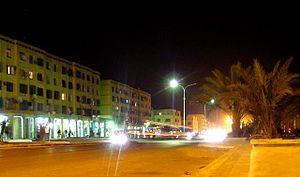
Biskra est une commune du Nord-Est du Sahara algérien, chef-lieu de la wilaya de Biskra, située à 400 km environ au sud-est d'Alger. La ville a une superficie de 127,70 km². La ville comptait 218 467 habitants en 2010 et se place donc au 10ᵉ rang au niveau national. La ville est située sur un point stratégique car elle est la porte du désert du Sahara.